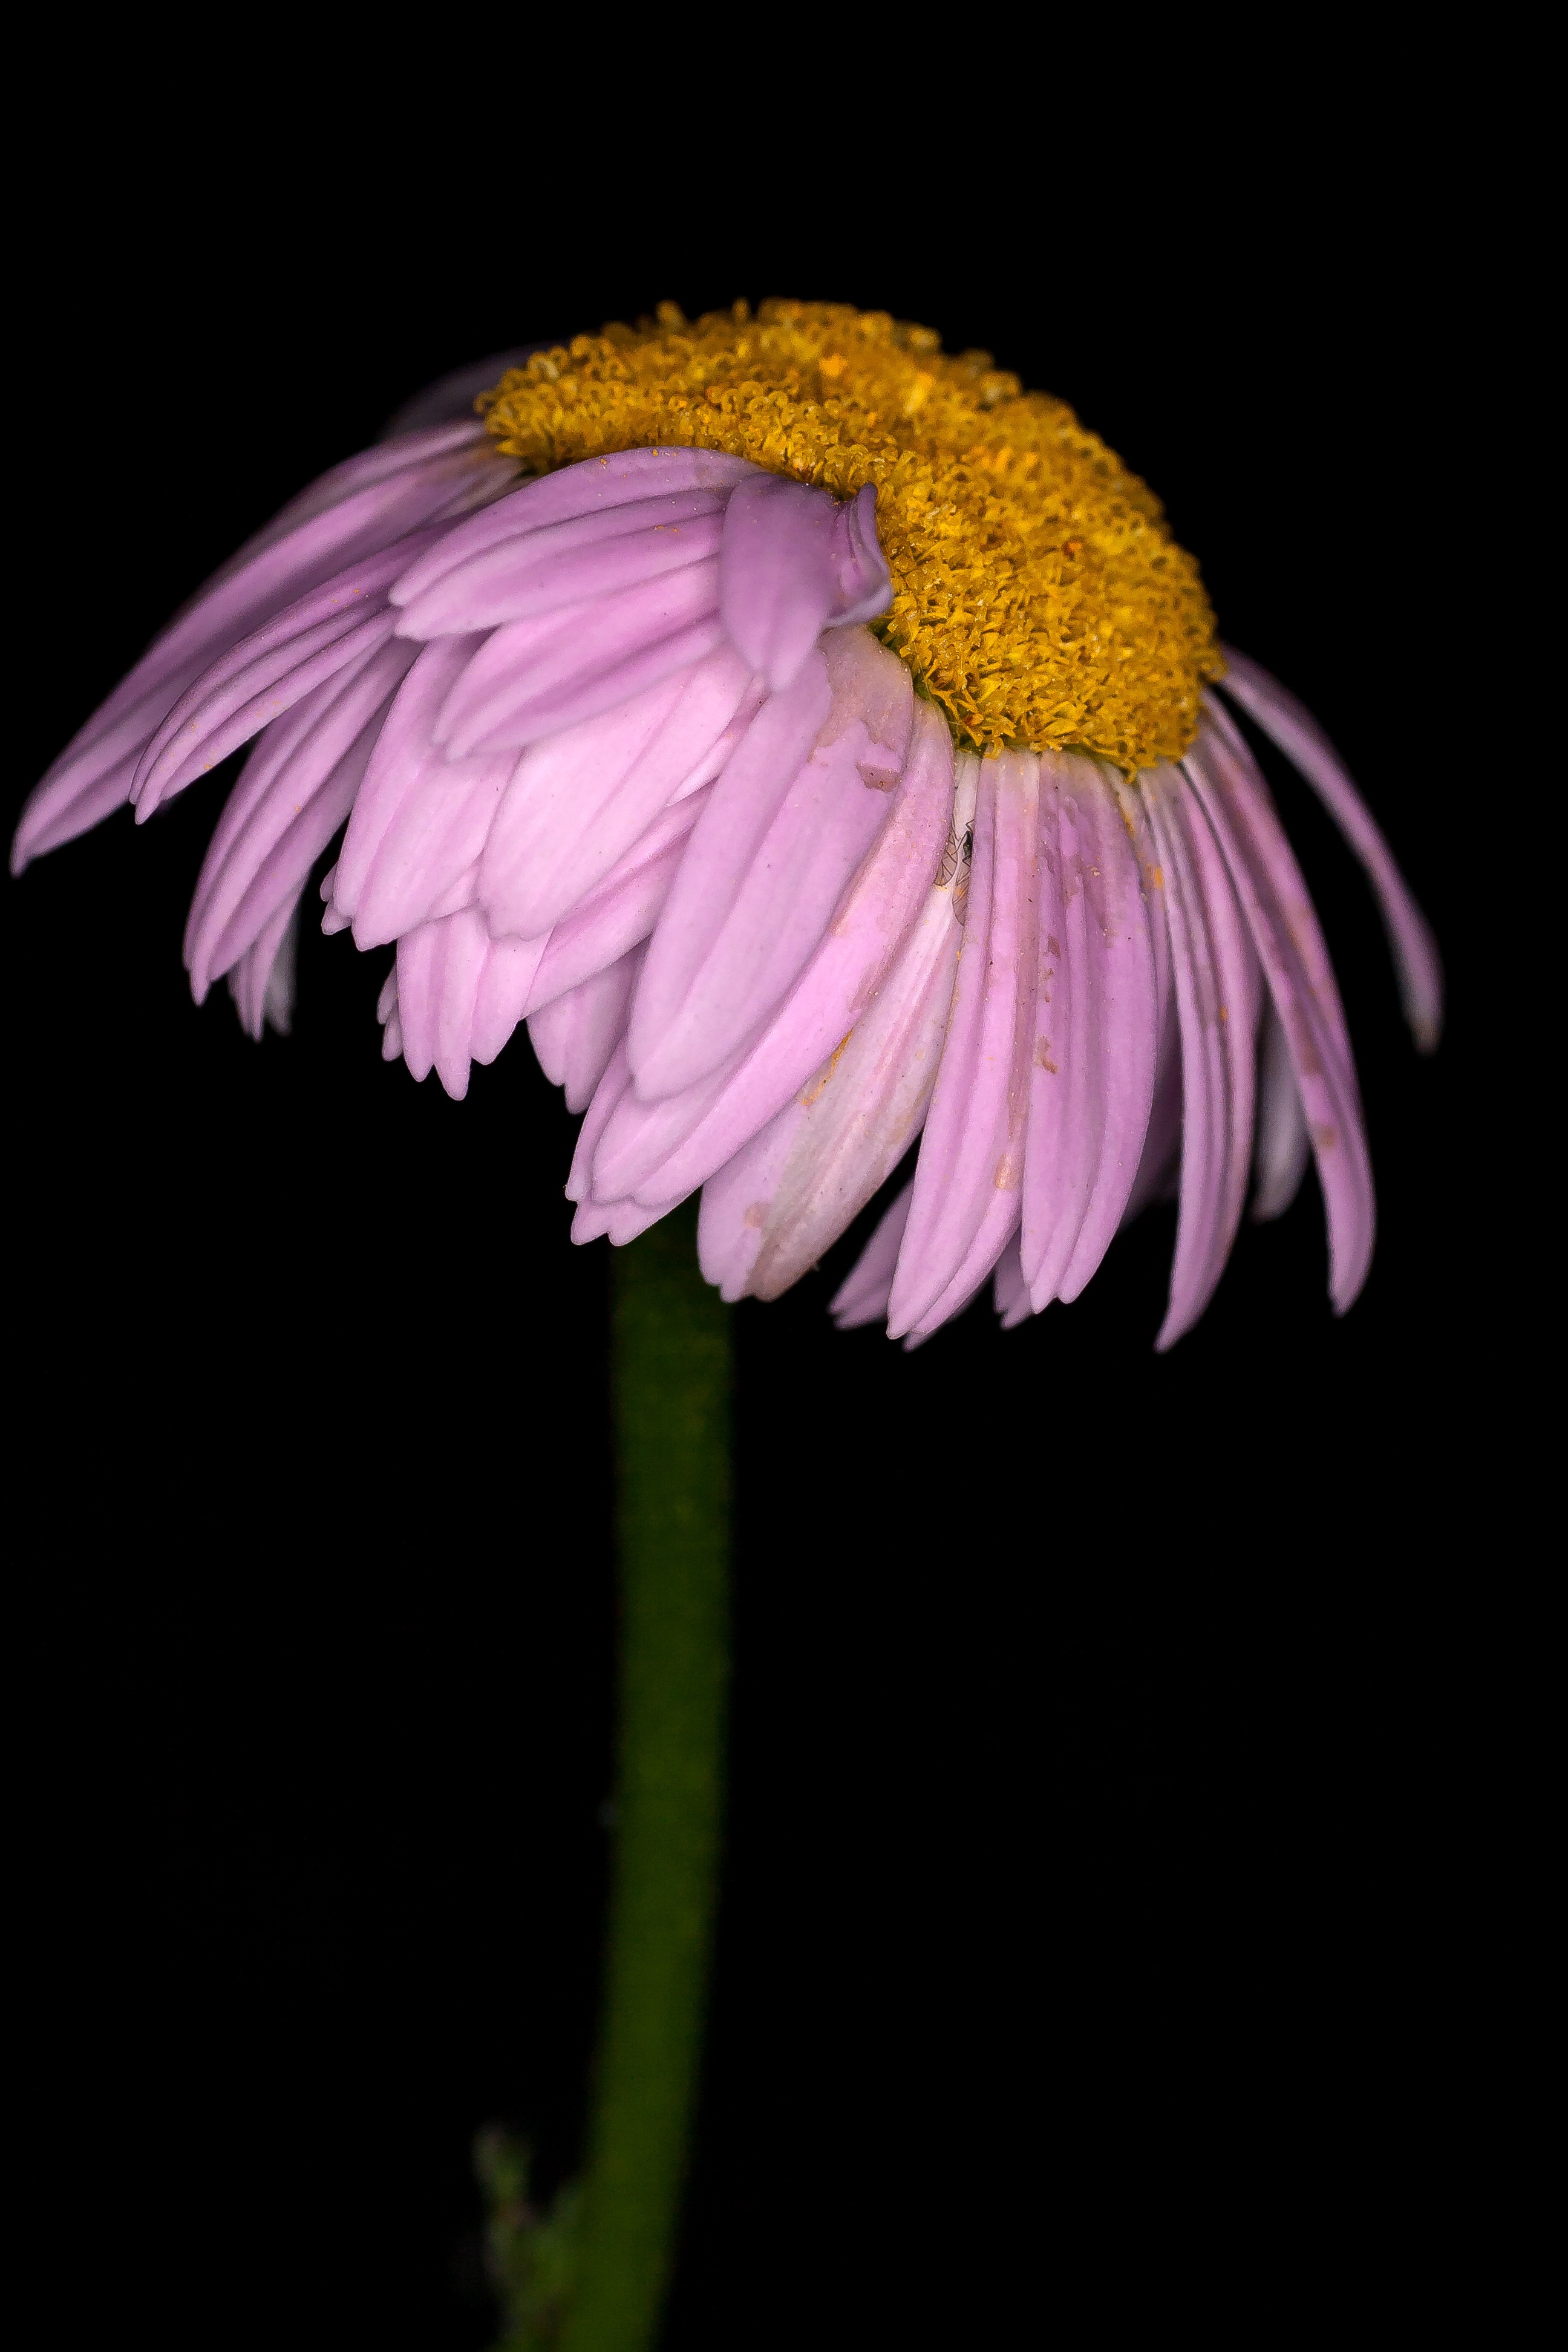
plant, leaf, flower, petal, spring, macro, pink, flora, close up, margaret, macro photography, flowering plant, daisy family, plant stem, land plant